Pitfall II: Lost Caverns (arcade game)

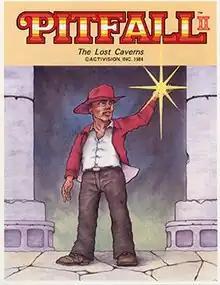
European arcade flyer

Pitfall II: The Lost Caverns is a 1985 arcade game developed by Sega. It is based upon Activision's two home console games "Pitfall!" (1982) and "" (1984) for the Atari 2600. It has been described by historian Brett Weiss as a "rare occurrence" of an Arcade game being influenced by a console game.